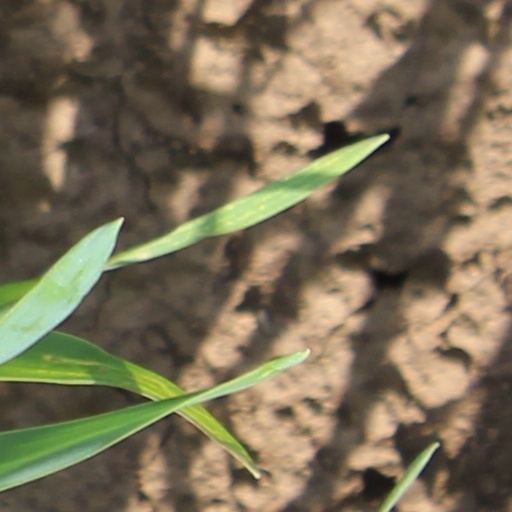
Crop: wheat